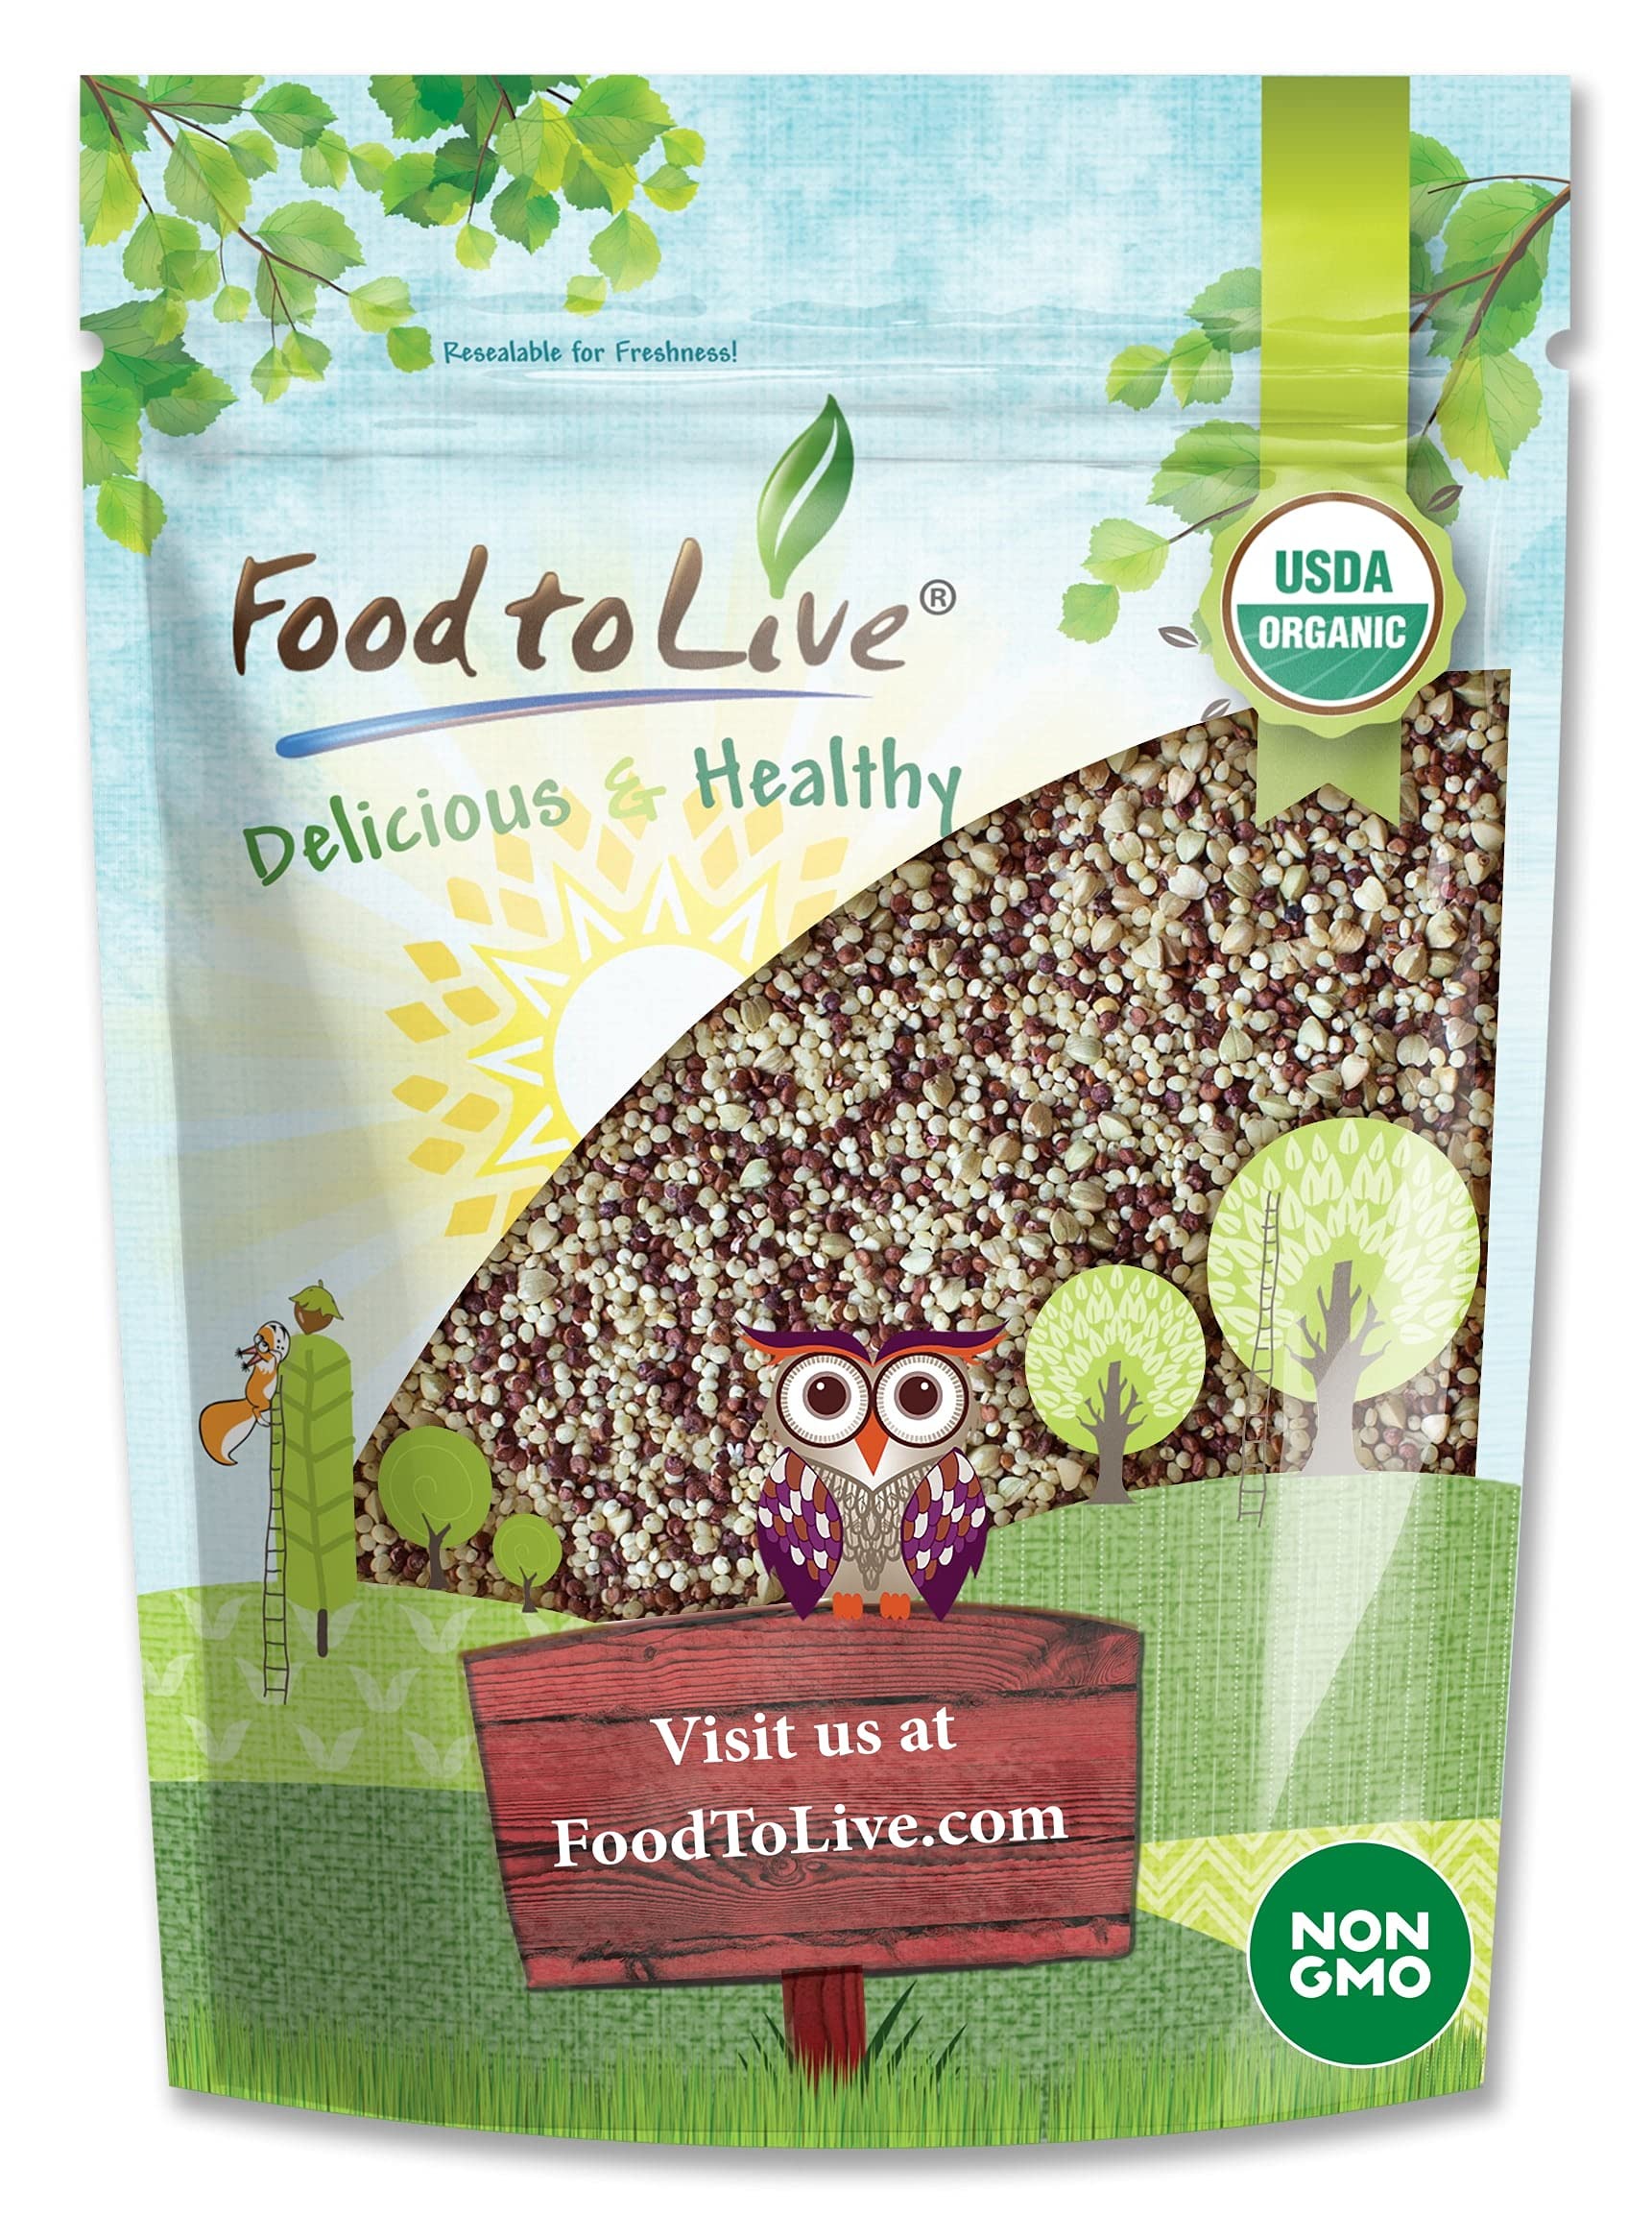
Item Name: Food to Live Organic Super Grains Blend, 5 Pounds – A Mix of Millet, Buckwheat, Red and White Quinoa. Non-GMO, Non-Irradiated, Vegan Superfood, Bulk
Bullet Point 1: ✔️MIX IN ONE PACK: One pack contains Organic Red Quinoa, Organic White Quinoa, Organic Millet, and Organic Buckwheat.
Bullet Point 2: ✔️GLUTEN-FREE & NON-GMO: Food to Live Organic Super Grains Mix is a certified organic product with no gluten.
Bullet Point 3: ✔️NUTRITION BOOST: Organic Super Grains Mix will supply you with plenty of minerals and vitamins.
Bullet Point 4: ✔️DELICIOUS: The pleasant taste of the Grains allows you to add it to various dishes, soups, and desserts.
Bullet Point 5: ✔️GREAT FOR VEGANS: The mix is suitable for dieters, vegans, vegetarians, and athletes.
Value: 80.0
Unit: Ounce

Price: 32.15